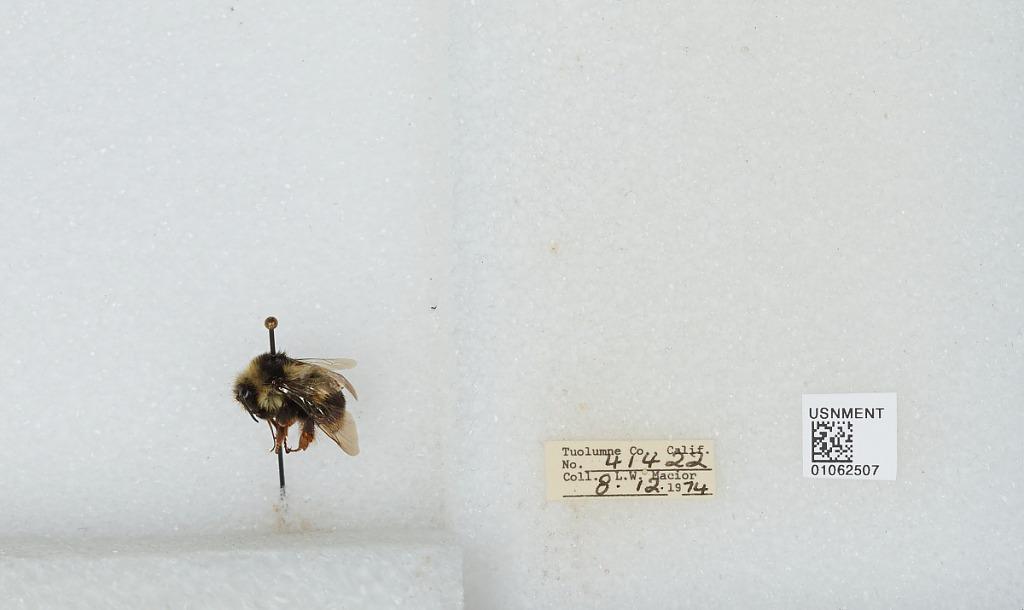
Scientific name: Bombus bifarius nearcticus
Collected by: L. Macior
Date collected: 1974-8-12
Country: United States
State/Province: California
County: Tuolumne
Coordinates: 38.02, -119.93